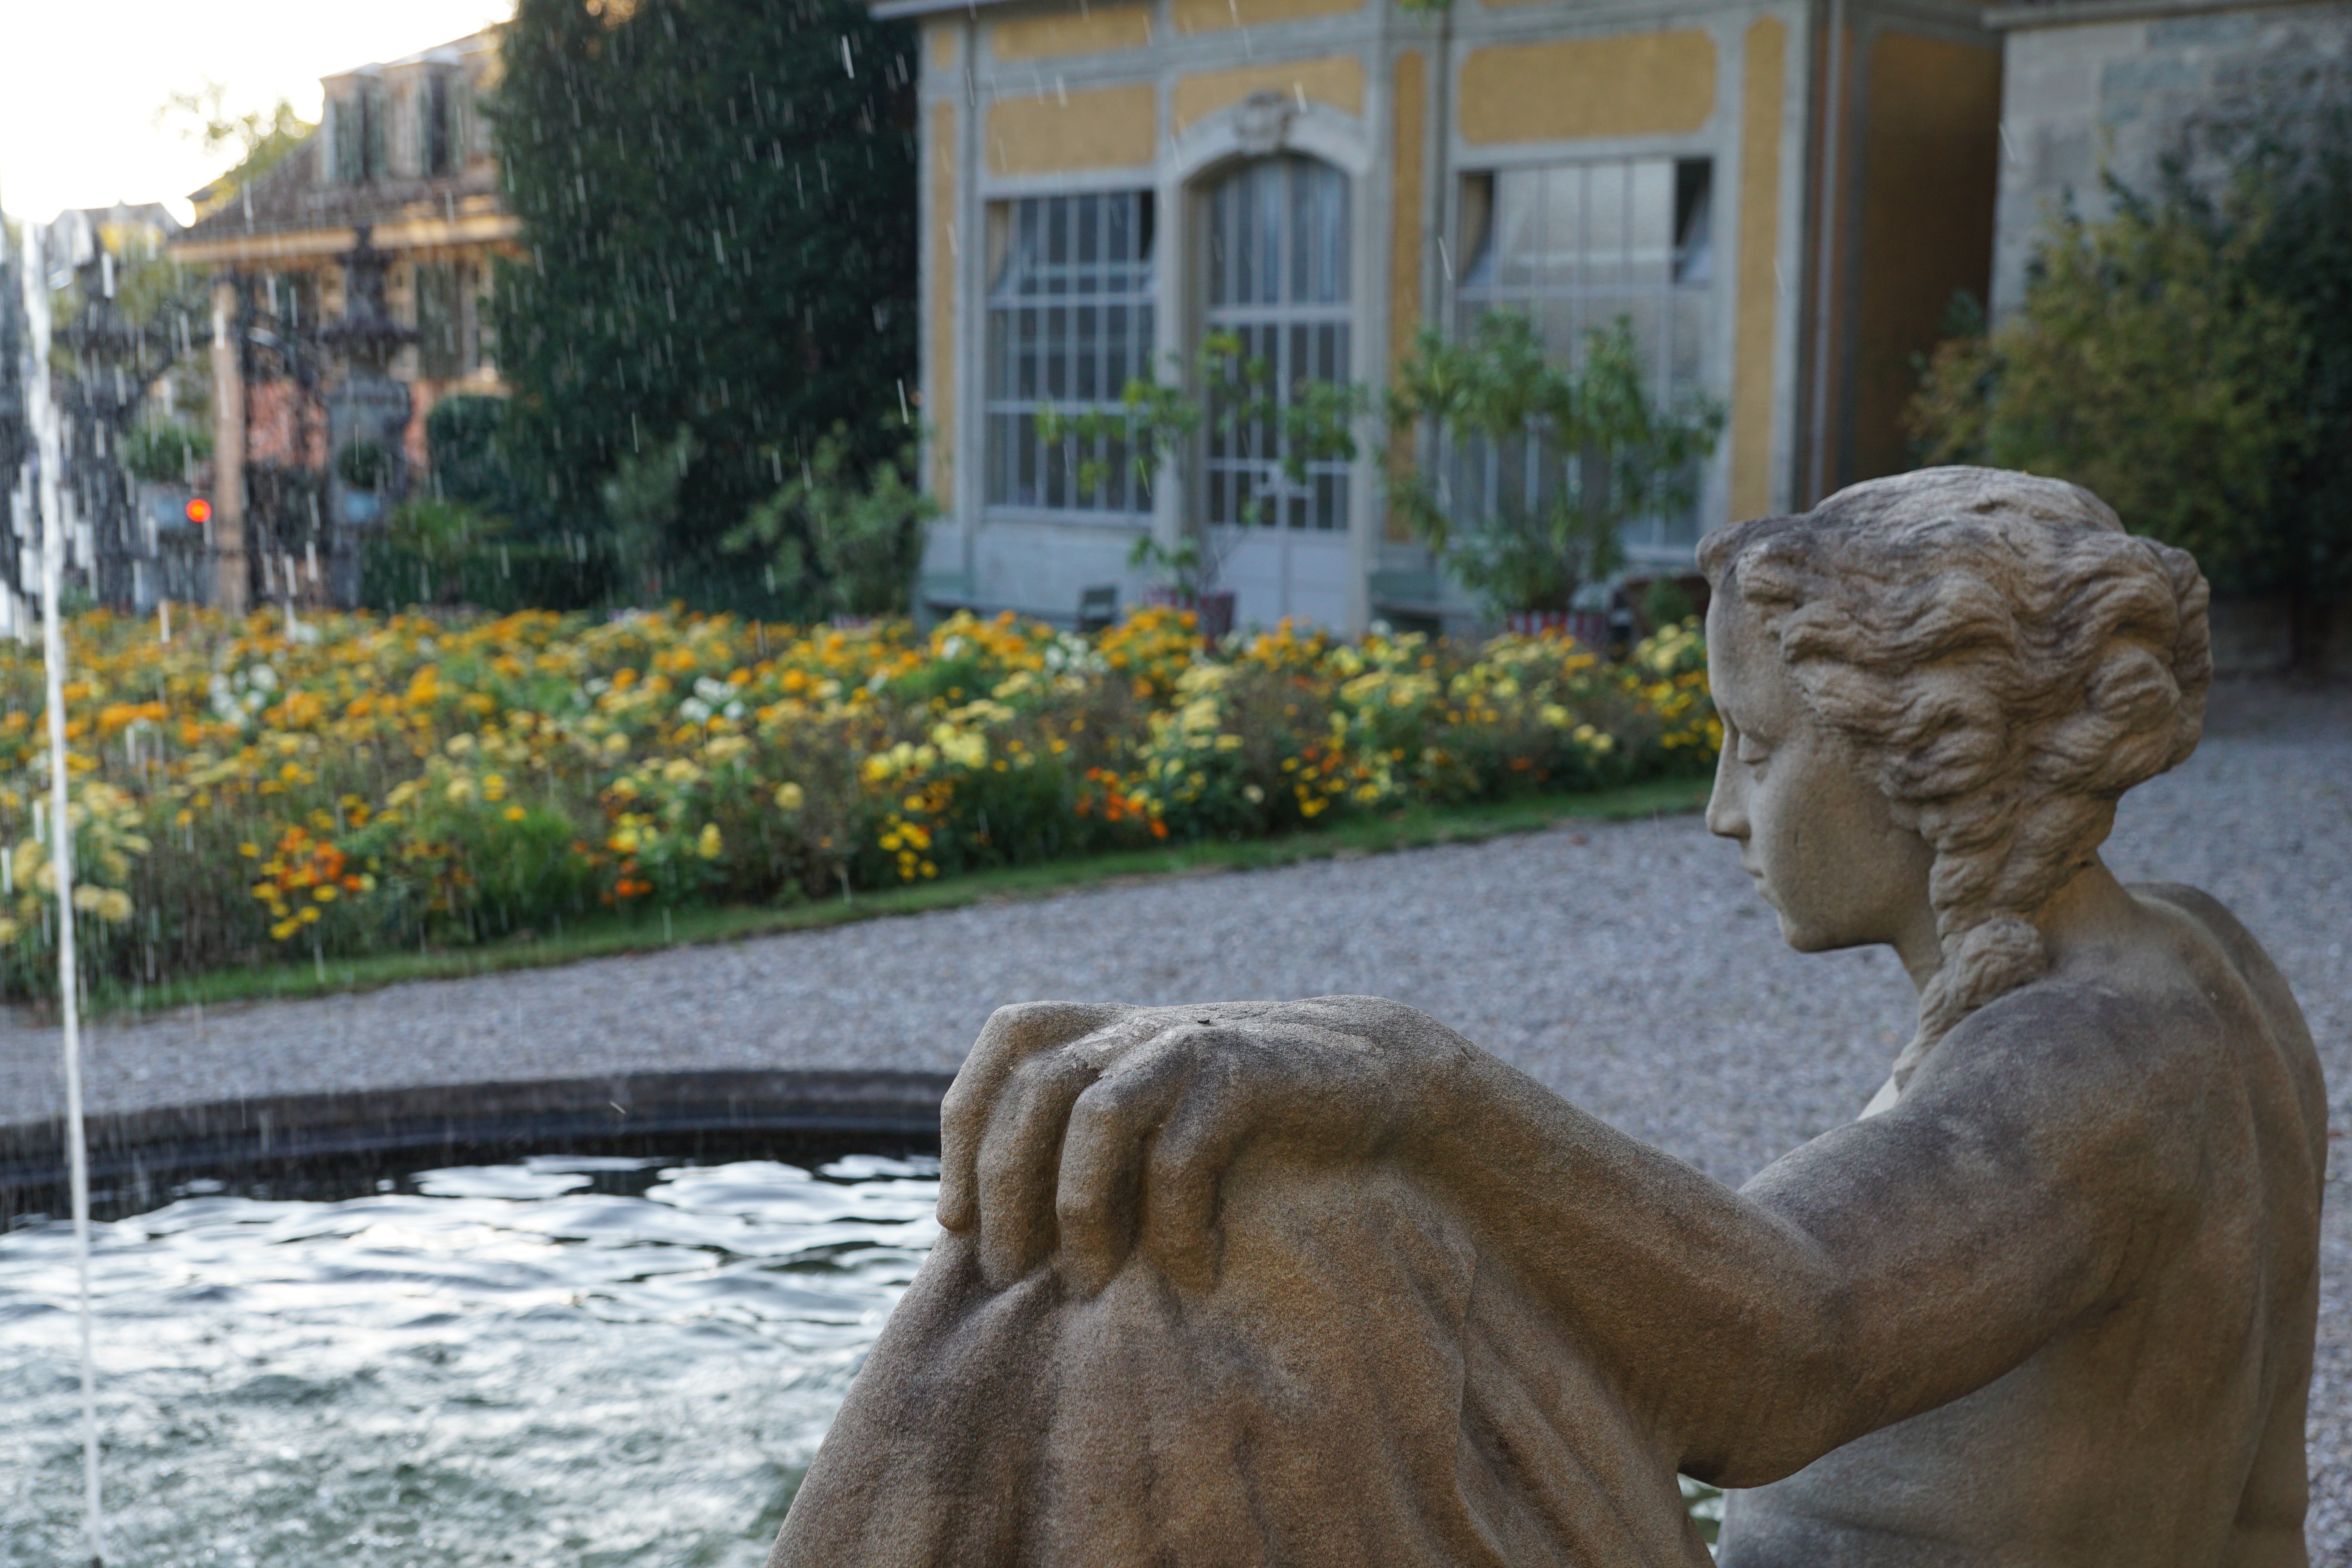
water, monument, statue, sculpture, art, fountain, zurich, carving, water feature